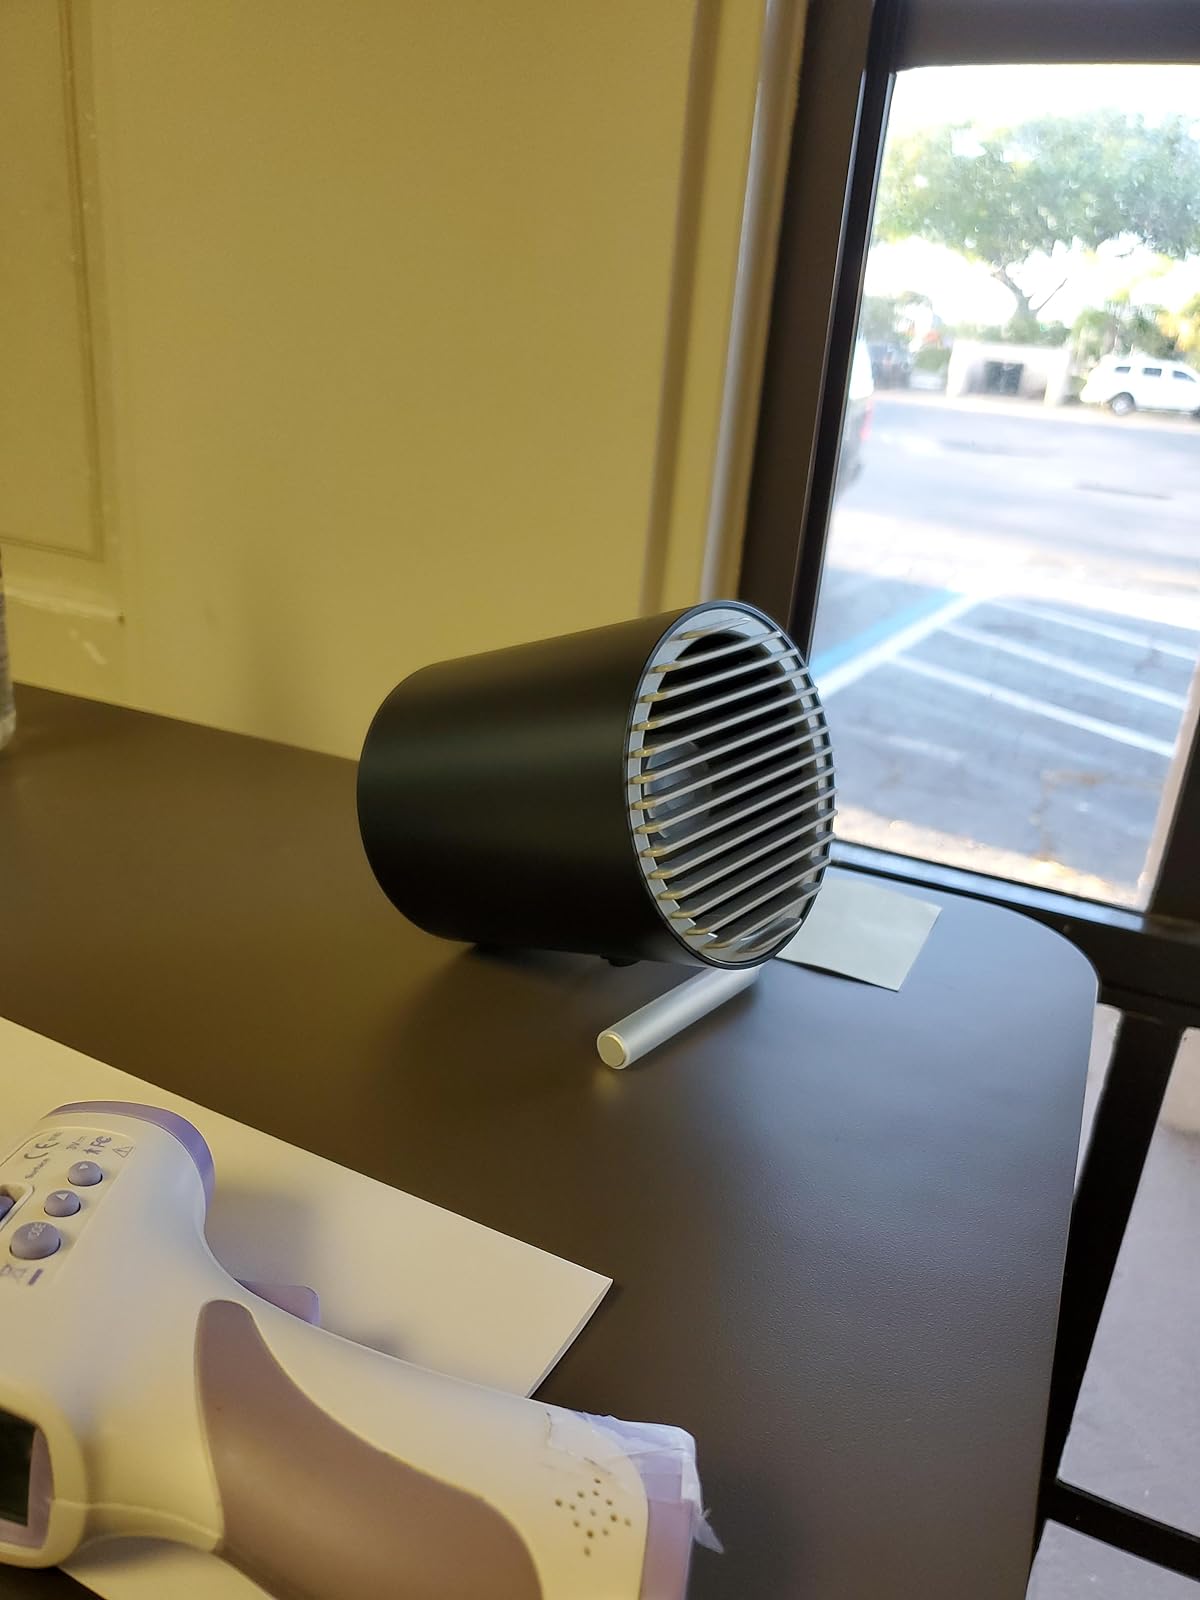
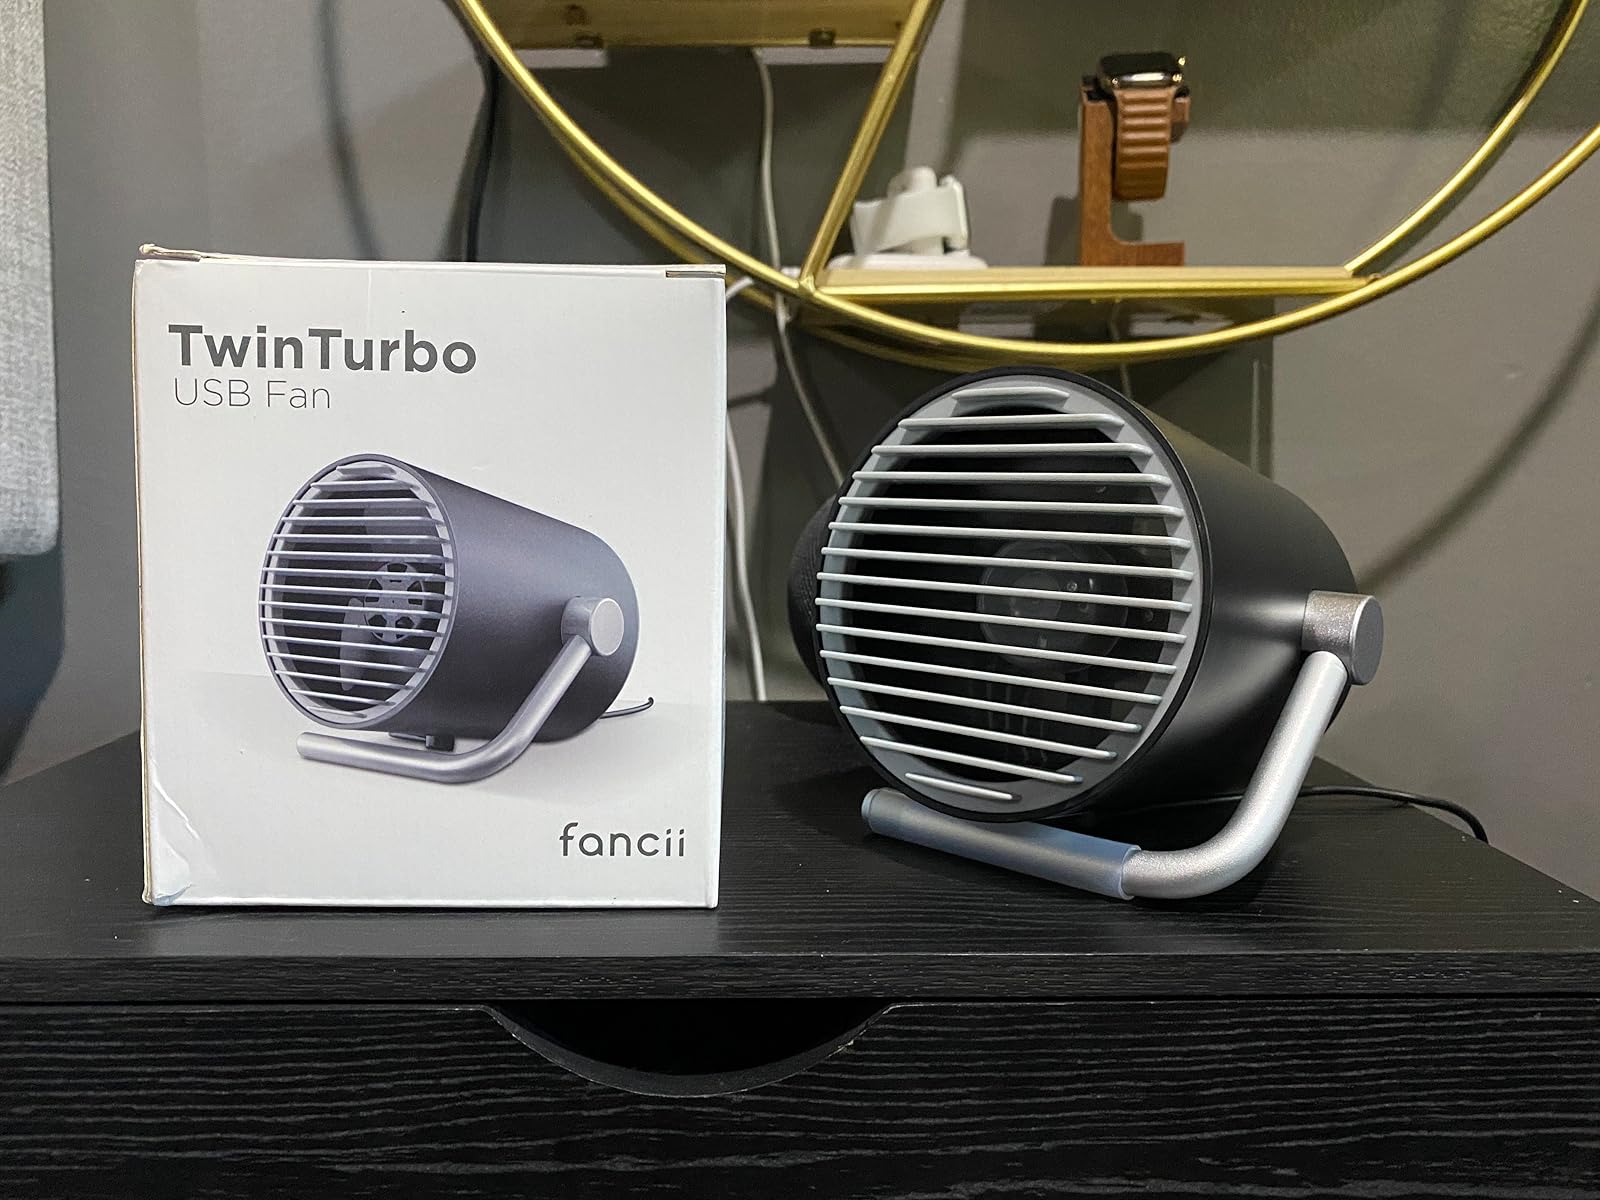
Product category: fan
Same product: yes